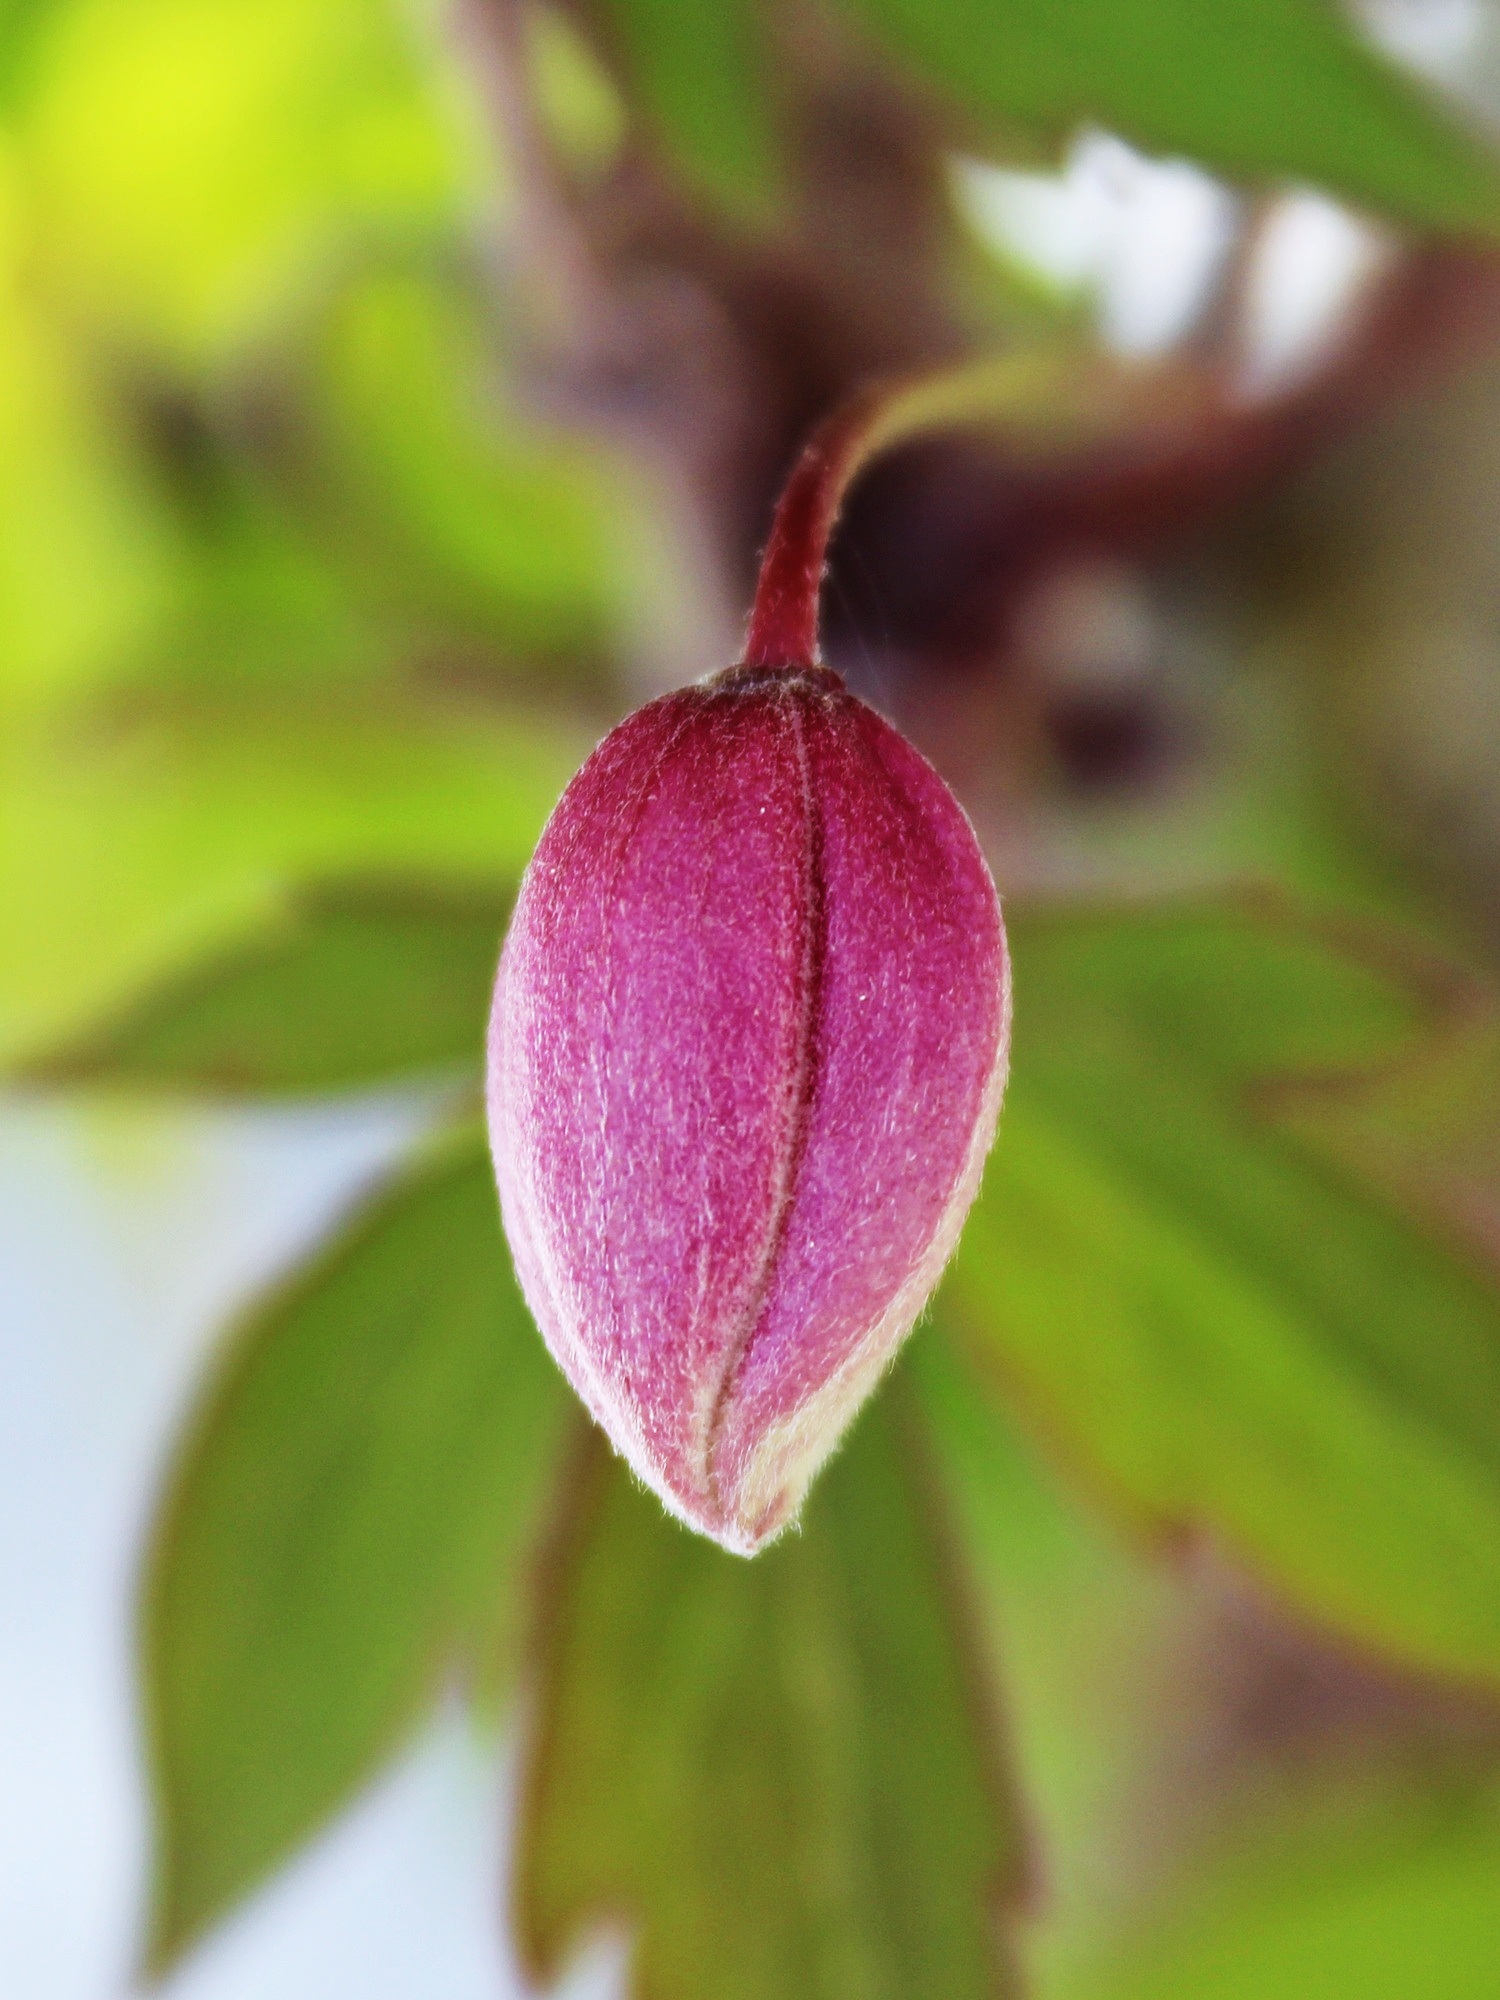
nature, branch, blossom, plant, leaf, flower, petal, bloom, bush, rose, spring, green, produce, botany, garden, pink, close, flora, wildflower, close up, leaves, branches, bud, ornamental shrub, pink flower, macro photography, flowering plant, plant stem, land plant